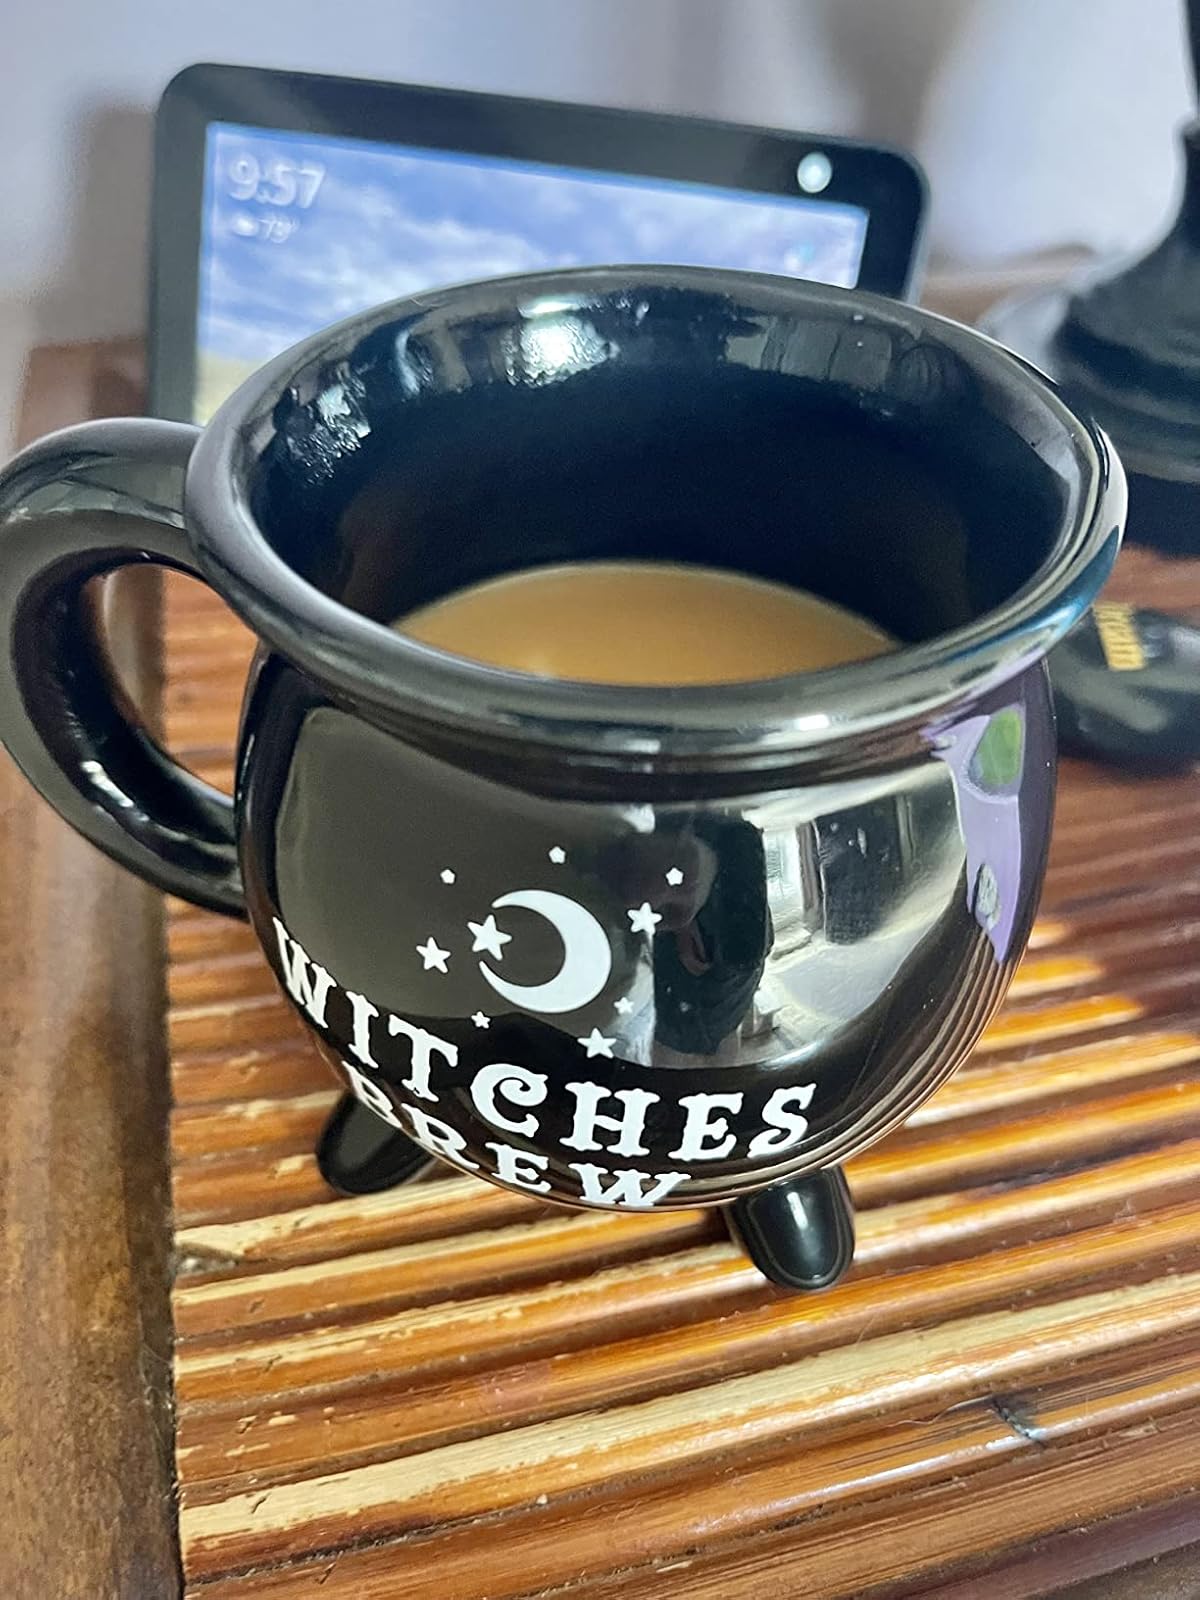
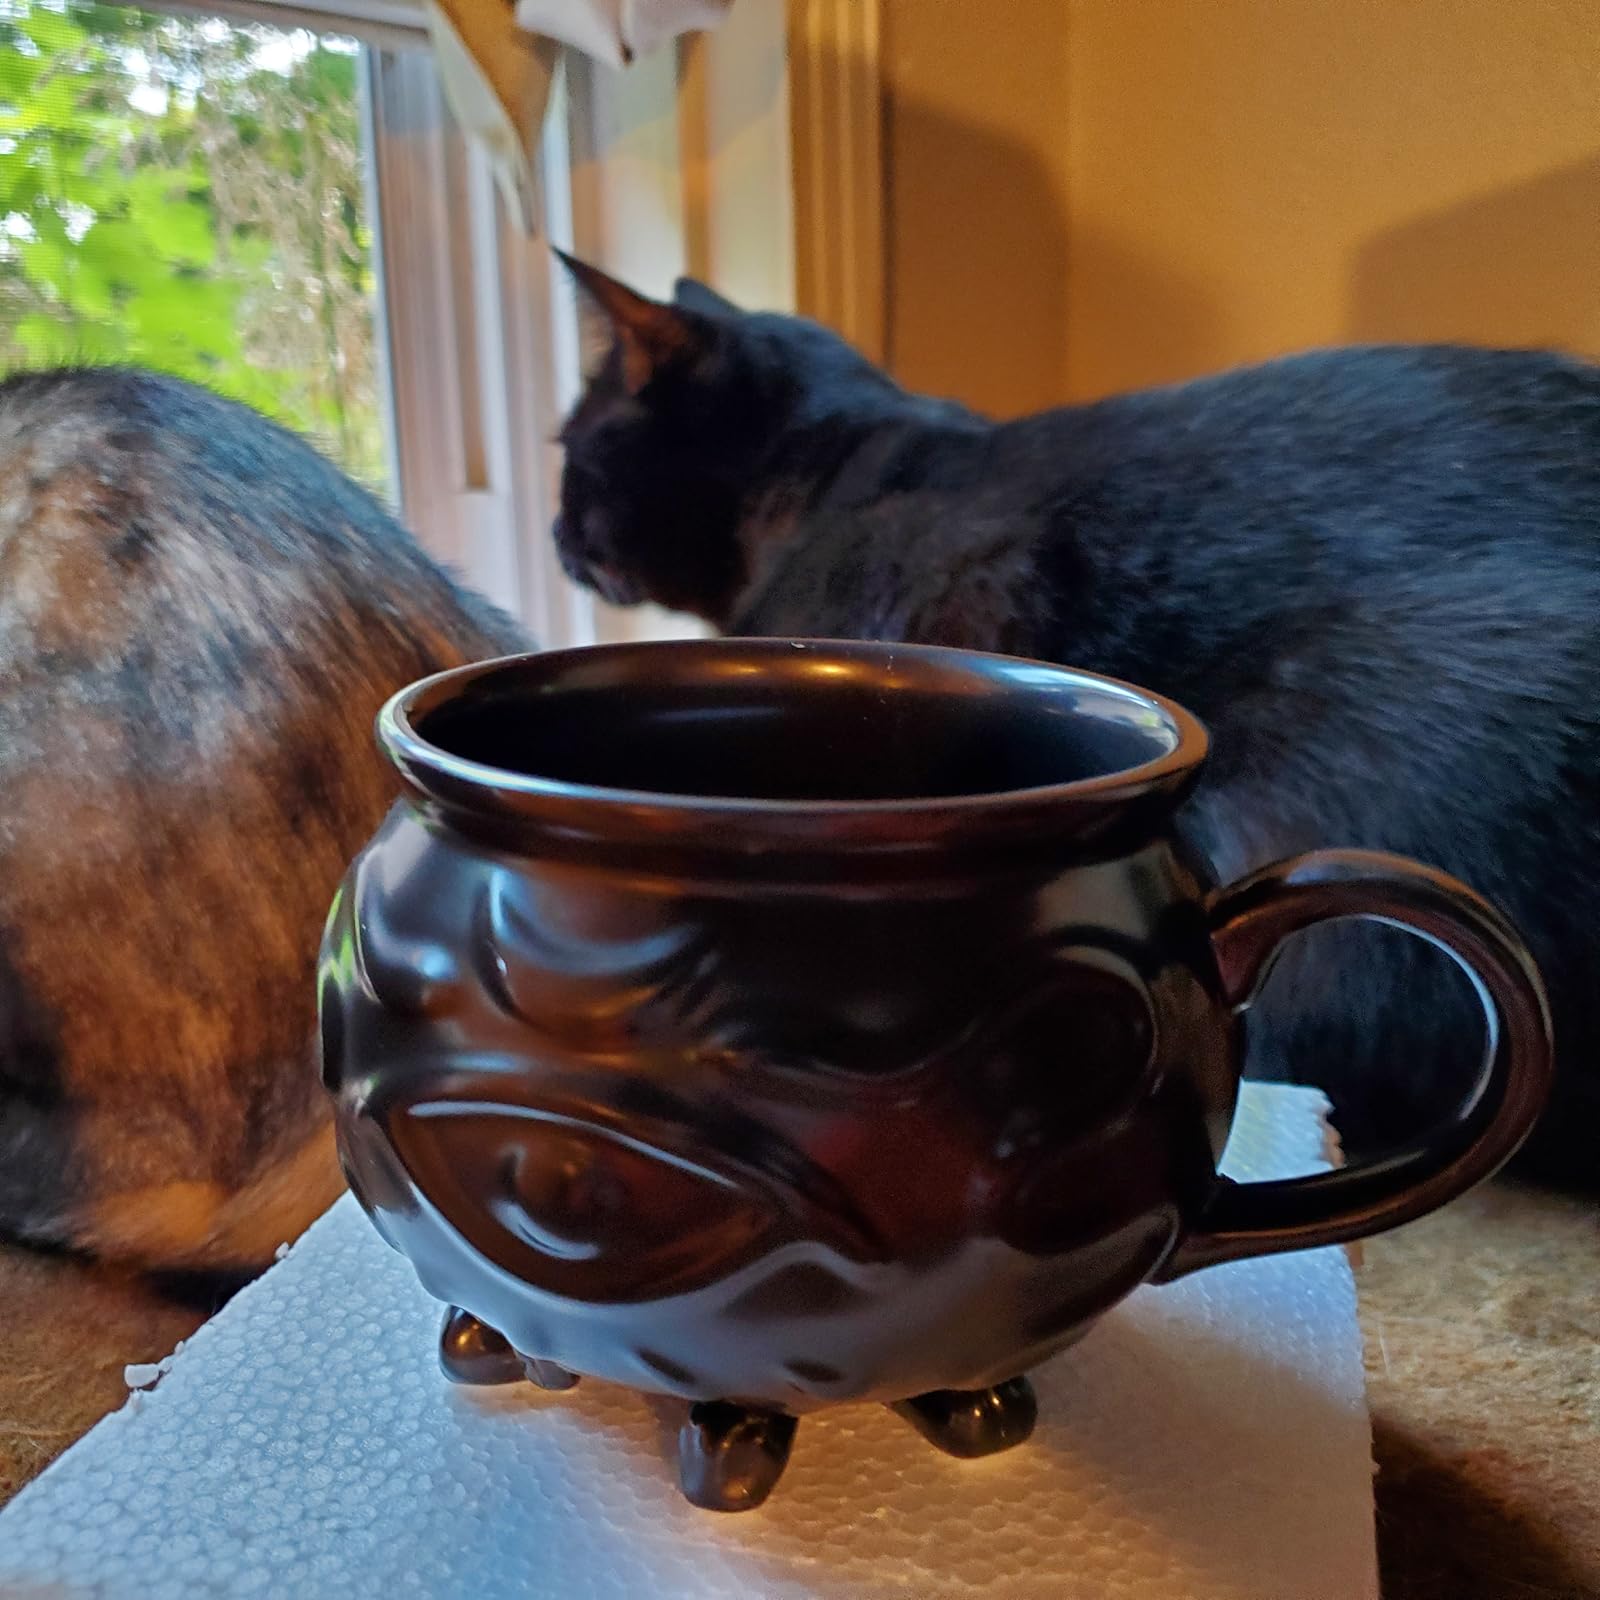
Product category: items_mug
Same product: no